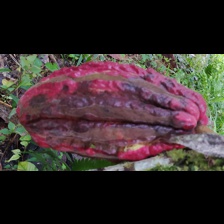
Label: phytophthora